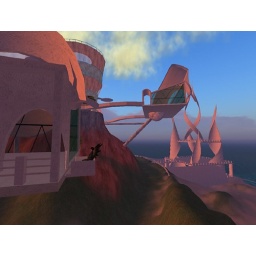
Lift arriving at level 1 on the left and in the distance a new, ground level main building